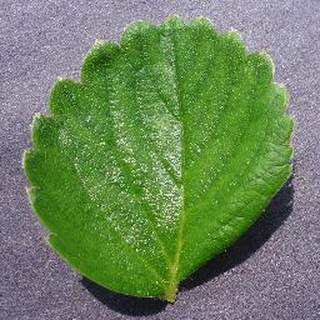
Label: healthy_strawberry